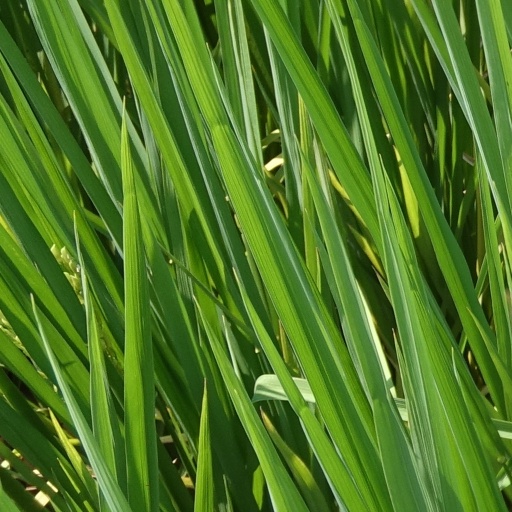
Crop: rice